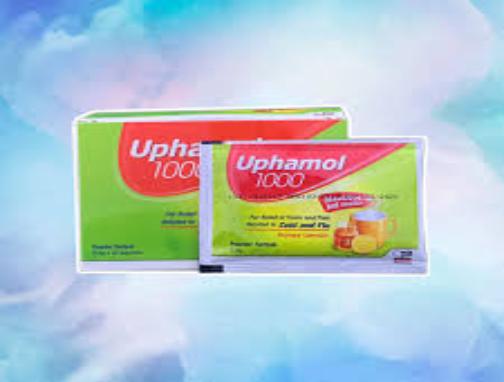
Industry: Medical